Pittsburgh Renaissance Festival

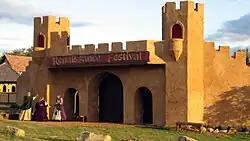
Front gate of the fair

The Pittsburgh Renaissance Festival is a Renaissance fair located in West Newton, Pennsylvania. The fair will enter season next year. In 2005, the fair had 55,000 attendees. The faire covers and, as of 2008, has six stages.